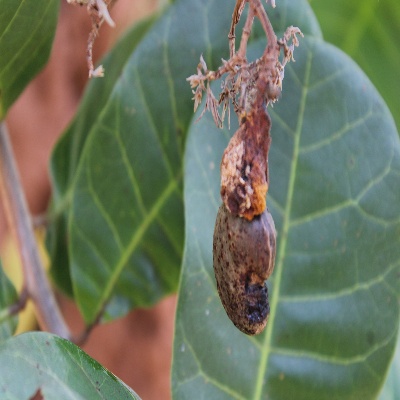
Crop: Cashew
Condition: leaf miner